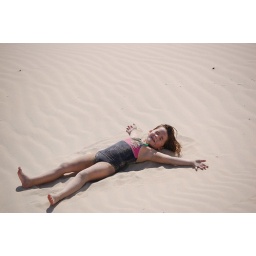
playing in the sand at Shela beach on Lamu island. Beautiful!